Satake Historical Museum

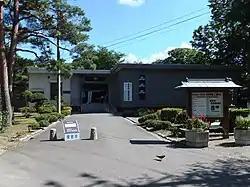

opened in Akita, Akita Prefecture, Japan in 1990. Located in the grounds of Kubota Castle in , the collection relates to the Satake clan, "daimyō" of the Akita Domain.